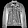
Label: Coat